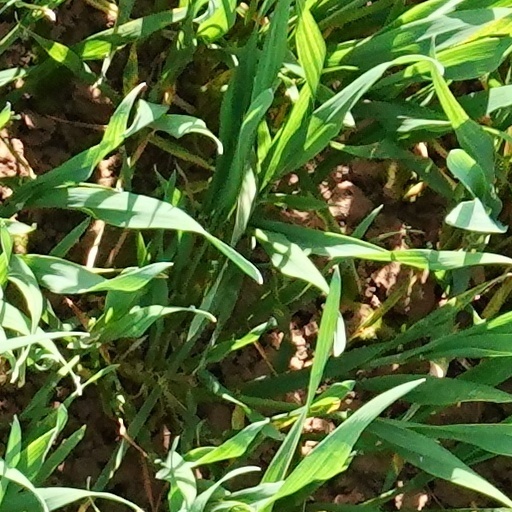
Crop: wheat